Quentin Bernard

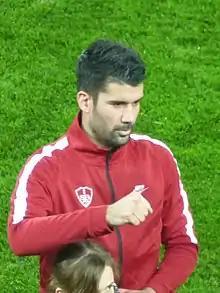
Bernard with Brest in 2018

Quentin Bernard (born 7 July 1989) is a French professional footballer who plays as a left-back for club Dijon.